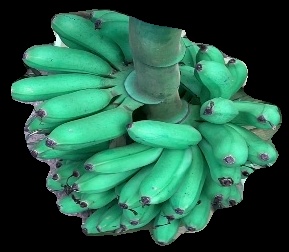
Variety: rasbale
Grade: grade1